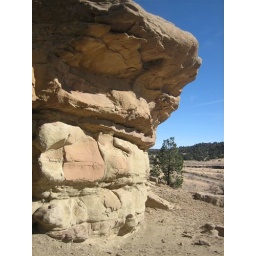
11-15-06 Circle petroglyph on road to land in NM, near small window arch.